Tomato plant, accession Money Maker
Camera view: vertical (180 deg); turntable rotation: 300 degrees
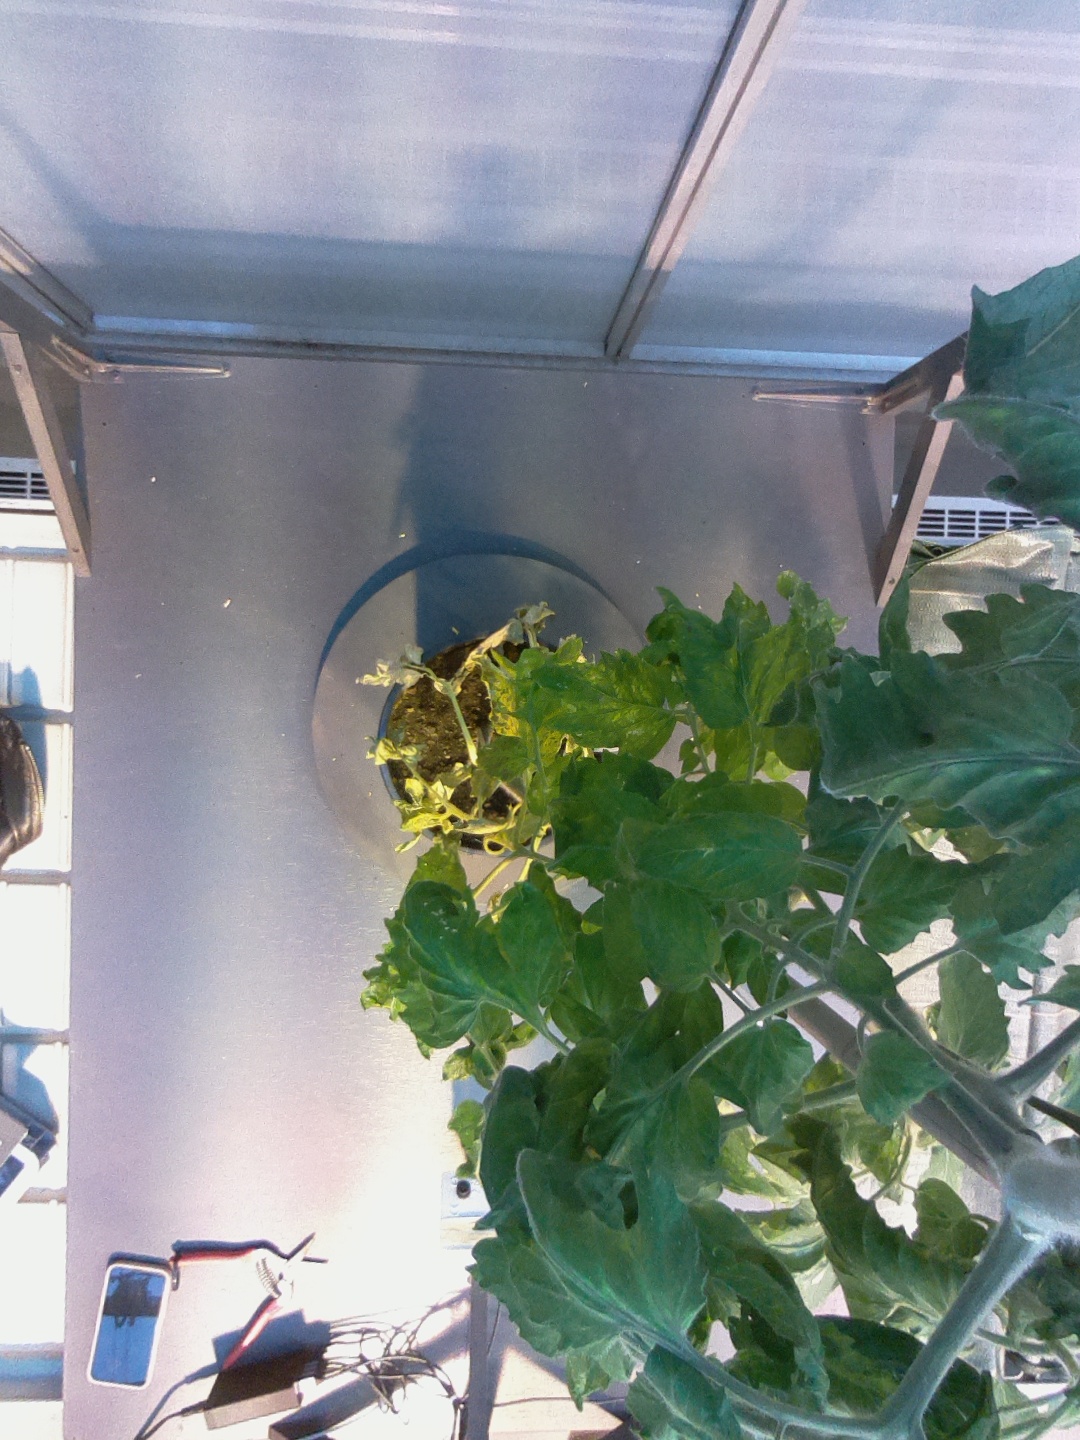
BBCH growth stage 72: 20%-30% of final fruit size